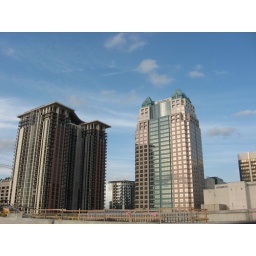
Even with the new buildings in Downtown Orlando, the Suntrust building still seems to tower over it's new neighbors...